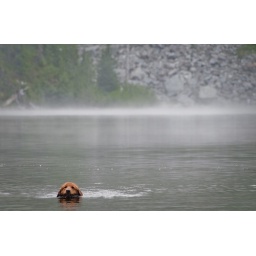
Chance the golden takes a dip in the erie lake just off of the Mountain Loop Highway near Granite Falls, Wa